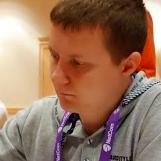
Age: 26